Janice Meredith

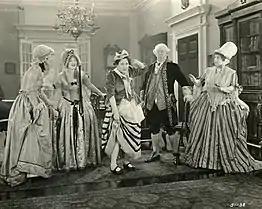
Janice Meredith film still, 1925

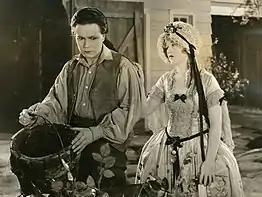
Harrison Ford and Marion Davies

Following a disappointment in love, Lord Brereton assumes the name of Charles Fownes, arranges passage to the American Colonies as a bondservant, and finds a place with Squire Meredith, a wealthy New Jersey landowner. When Charles falls in love with the squire's daughter, Janice, she is sent to live with an aunt in Boston. Janice learns of the planned British troop movement to the Lexington arsenal and gives the warning that results in Paul Revere's ride. Charles reveals his true station and becomes an aide to Washington. When he is captured by the British, Janice arranges his escape and later helps him learn the disposition of the British troops at Trenton. Janice returns to her home and agrees to marry Philemon Hennion, an aristocrat of her father's choosing. Charles and some Continental troops halt the wedding and confiscate the Meredith lands. Janice flees to Philadelphia, and Charles follows her. He is arrested but is freed when the British general, Howe, recognizes Charles as his old friend, Lord Brereton. Janice and her father retire with the British to Yorktown. During the bombardment by Washington's forces, Lord Clowes binds Janice and abducts her in his coach. Charles rescues her. With peace restored, Janice and Charles meet at Mount Vernon, where they are to be married in the presence of President Washington.